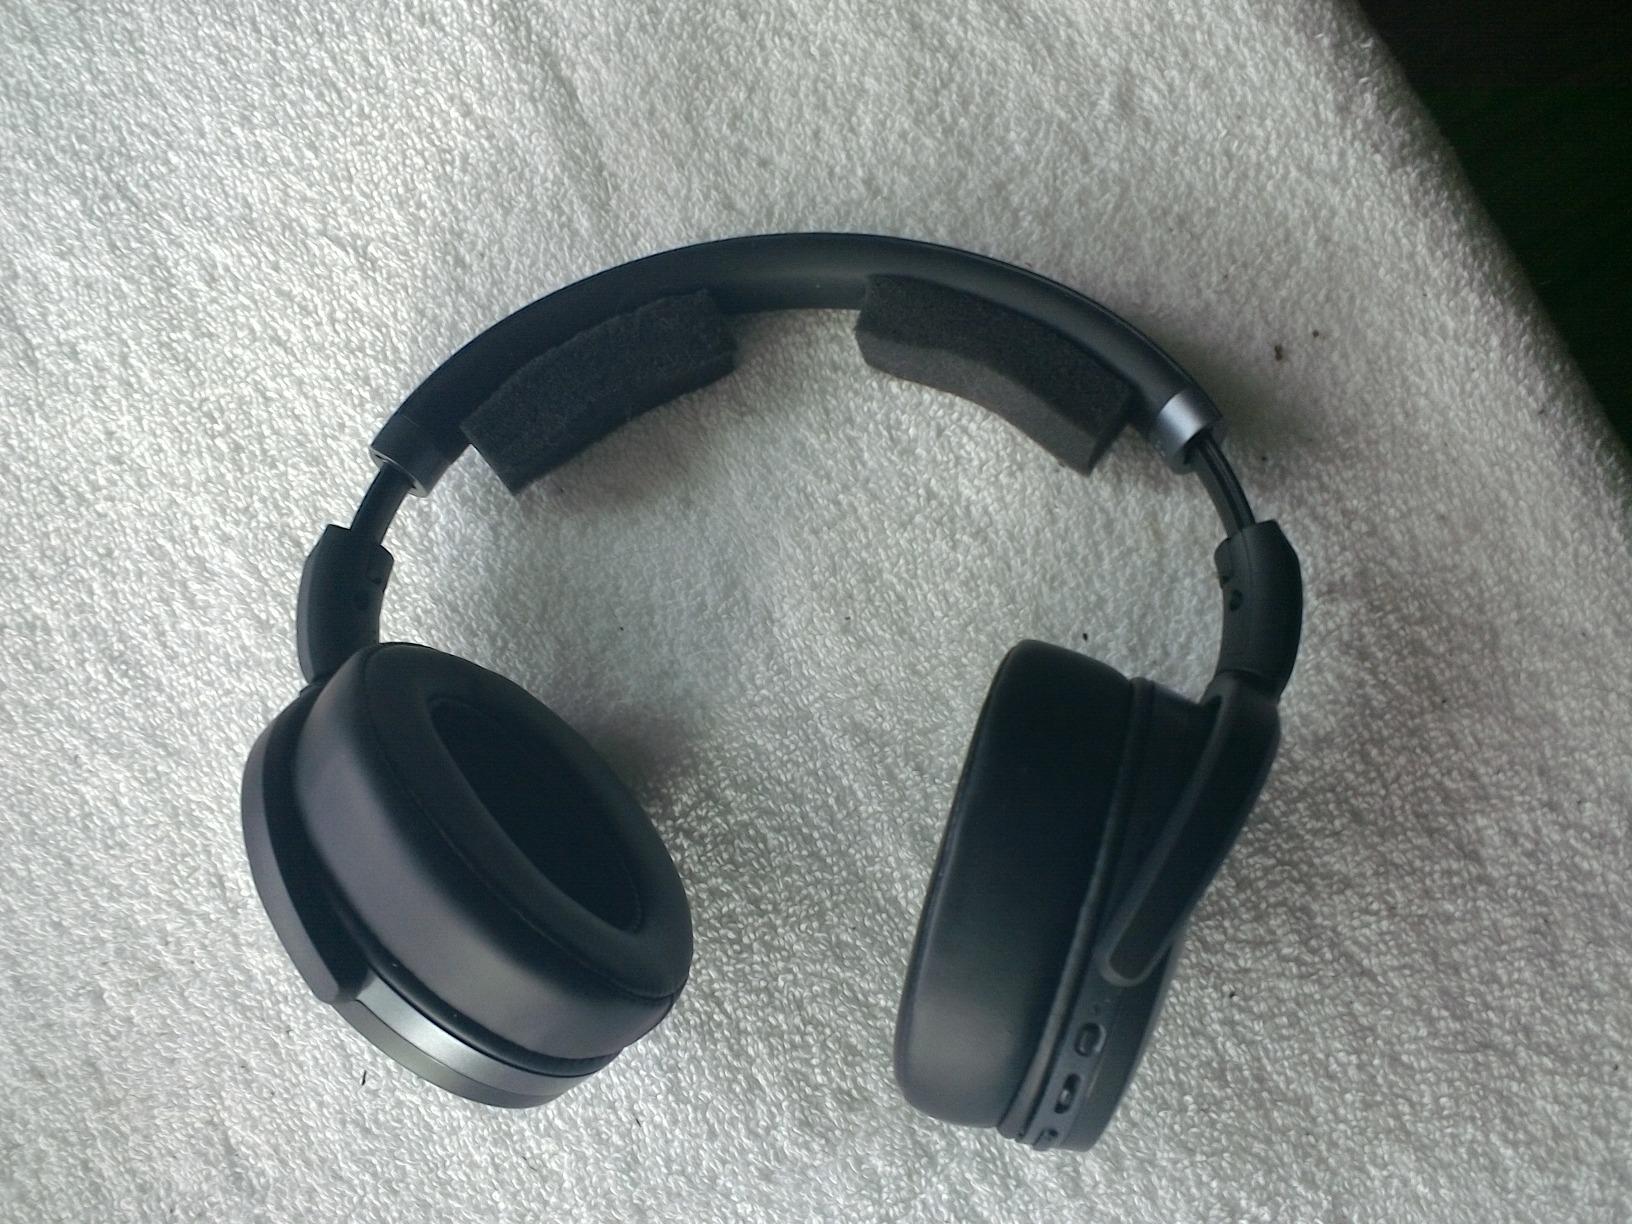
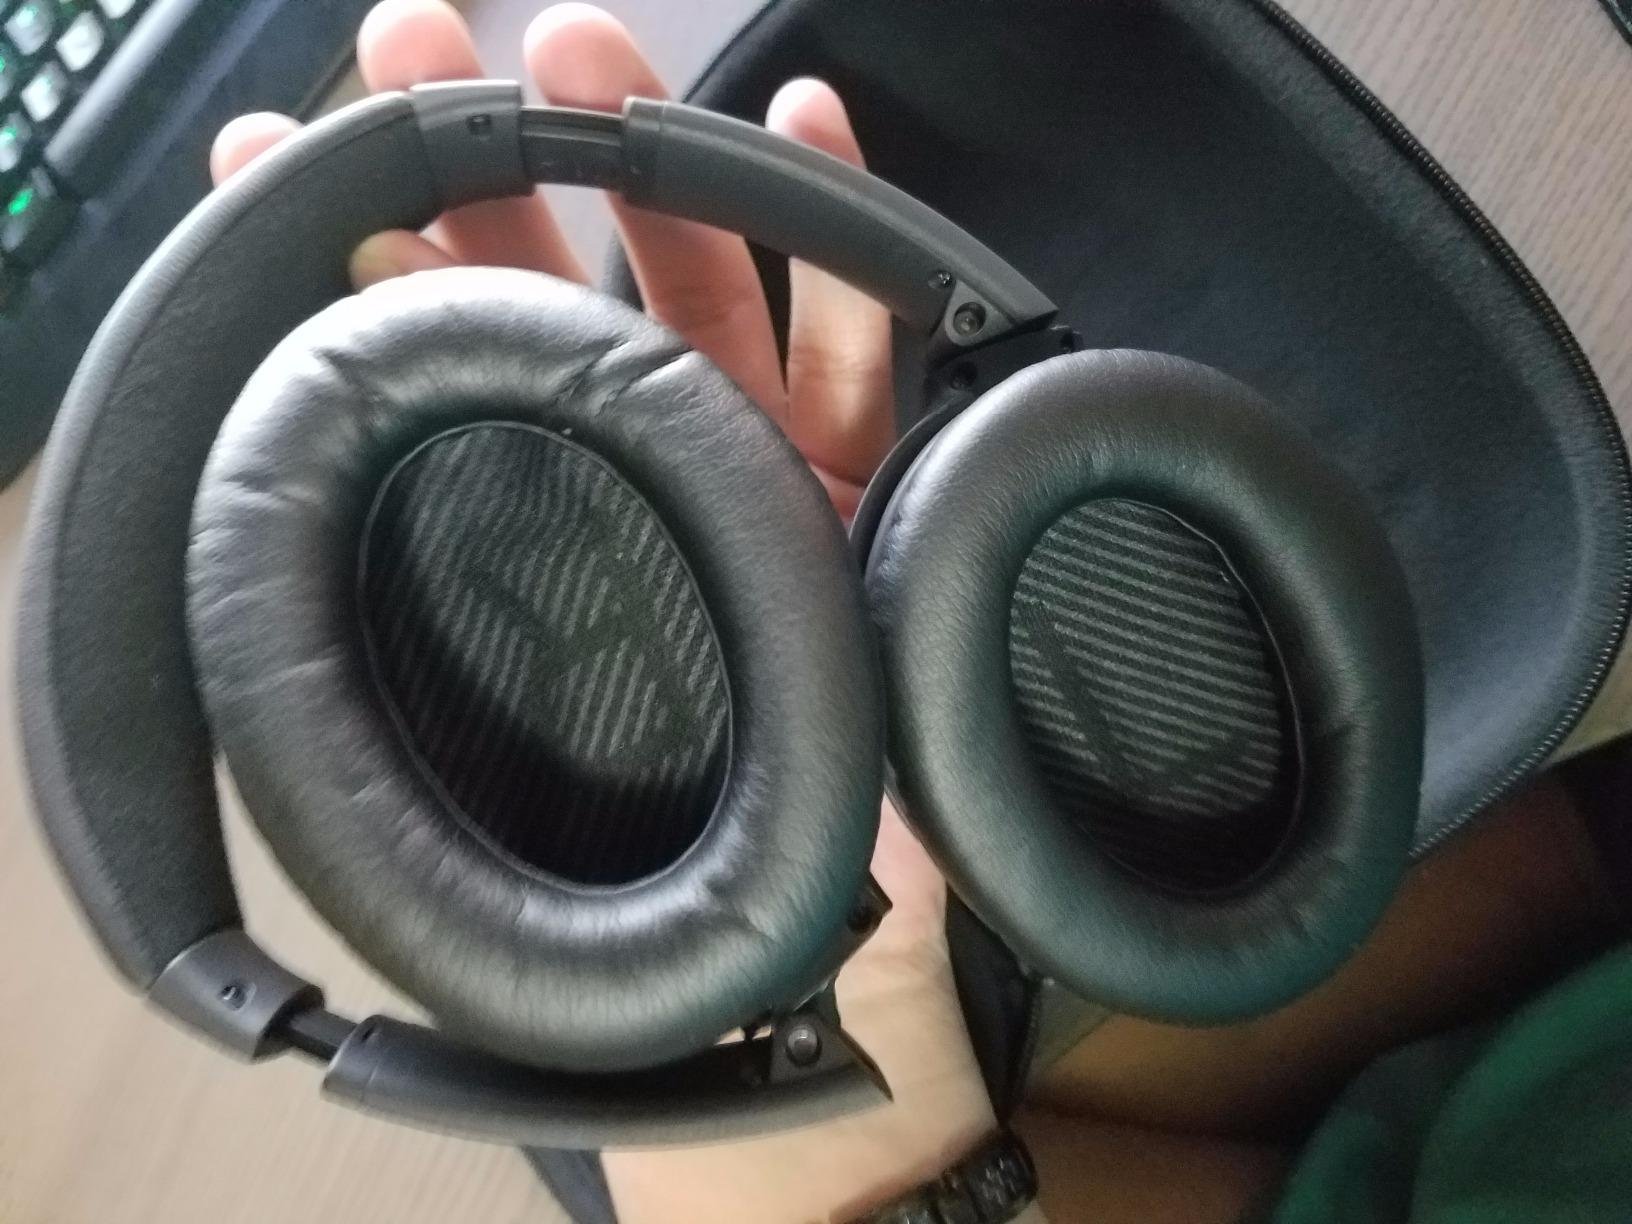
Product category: headphones
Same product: no